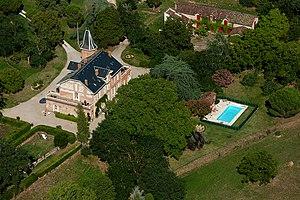
Parc du Buc - détail
Le Domaine du Buc, situé sur les communes de Marssac-sur-Tarn et de Florentin, à une douzaine de kilomètres d'Albi, est un domaine familial caractéristique du Tarn, qui se singularise par les grands arbres de son vaste parc paysager, ainsi que par ses bâtiments aux allures « fin de siècle ».